Racecraft

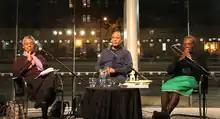
Karen and Barbara Fields discussing "Racecraft" with Adolph Reed at the Brooklyn Museum in 2012

"Racecraft", the book's governing concept and title, analogizes race with the beliefs of witchcraft, where racecraft describes a set of social practices that misconstrue racism for race. The book warns against "turn[ing] racism into race", such as in the statement "black Southerners were segregated because of their skin color" which disguises the social practice of racism as inborn individual traits. The Fields sisters argue that race is a social construct and solely the product of racism, that racism is an ideology that misunderstands social reality by treating race as an independent social force, and that racecraft obfuscates the dynamics of racism in the United States.